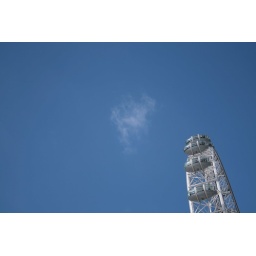
A small cloud passes by the London Eye on an otherwise clear day.